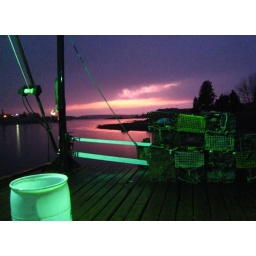
green traps against a pink sky